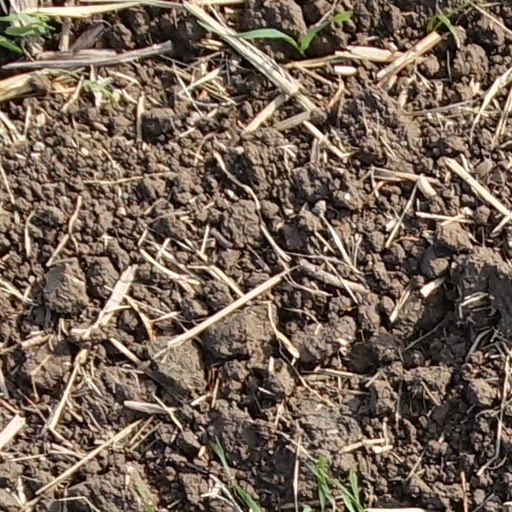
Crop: wheat